Banzuiin Chōbē

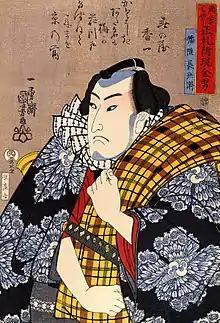
Portrait of Banzuiin Chōbei.

In Asakusa, Chōbei organized a "kumi" (group or gang) which opposed the "hatamoto-yakko" in seeking to control the area's markets. He was eventually killed by "hatamoto" Mizuno Jūrozaemon.